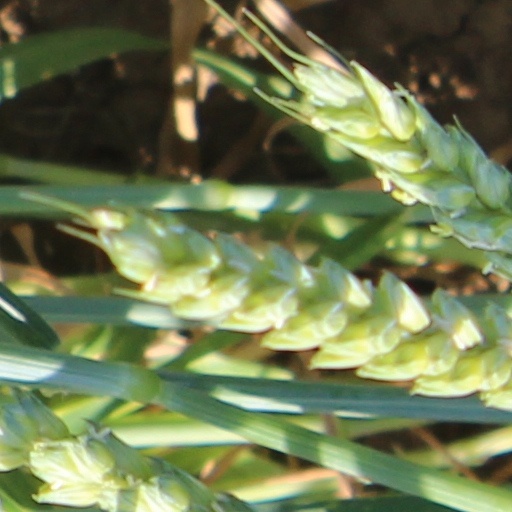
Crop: wheat